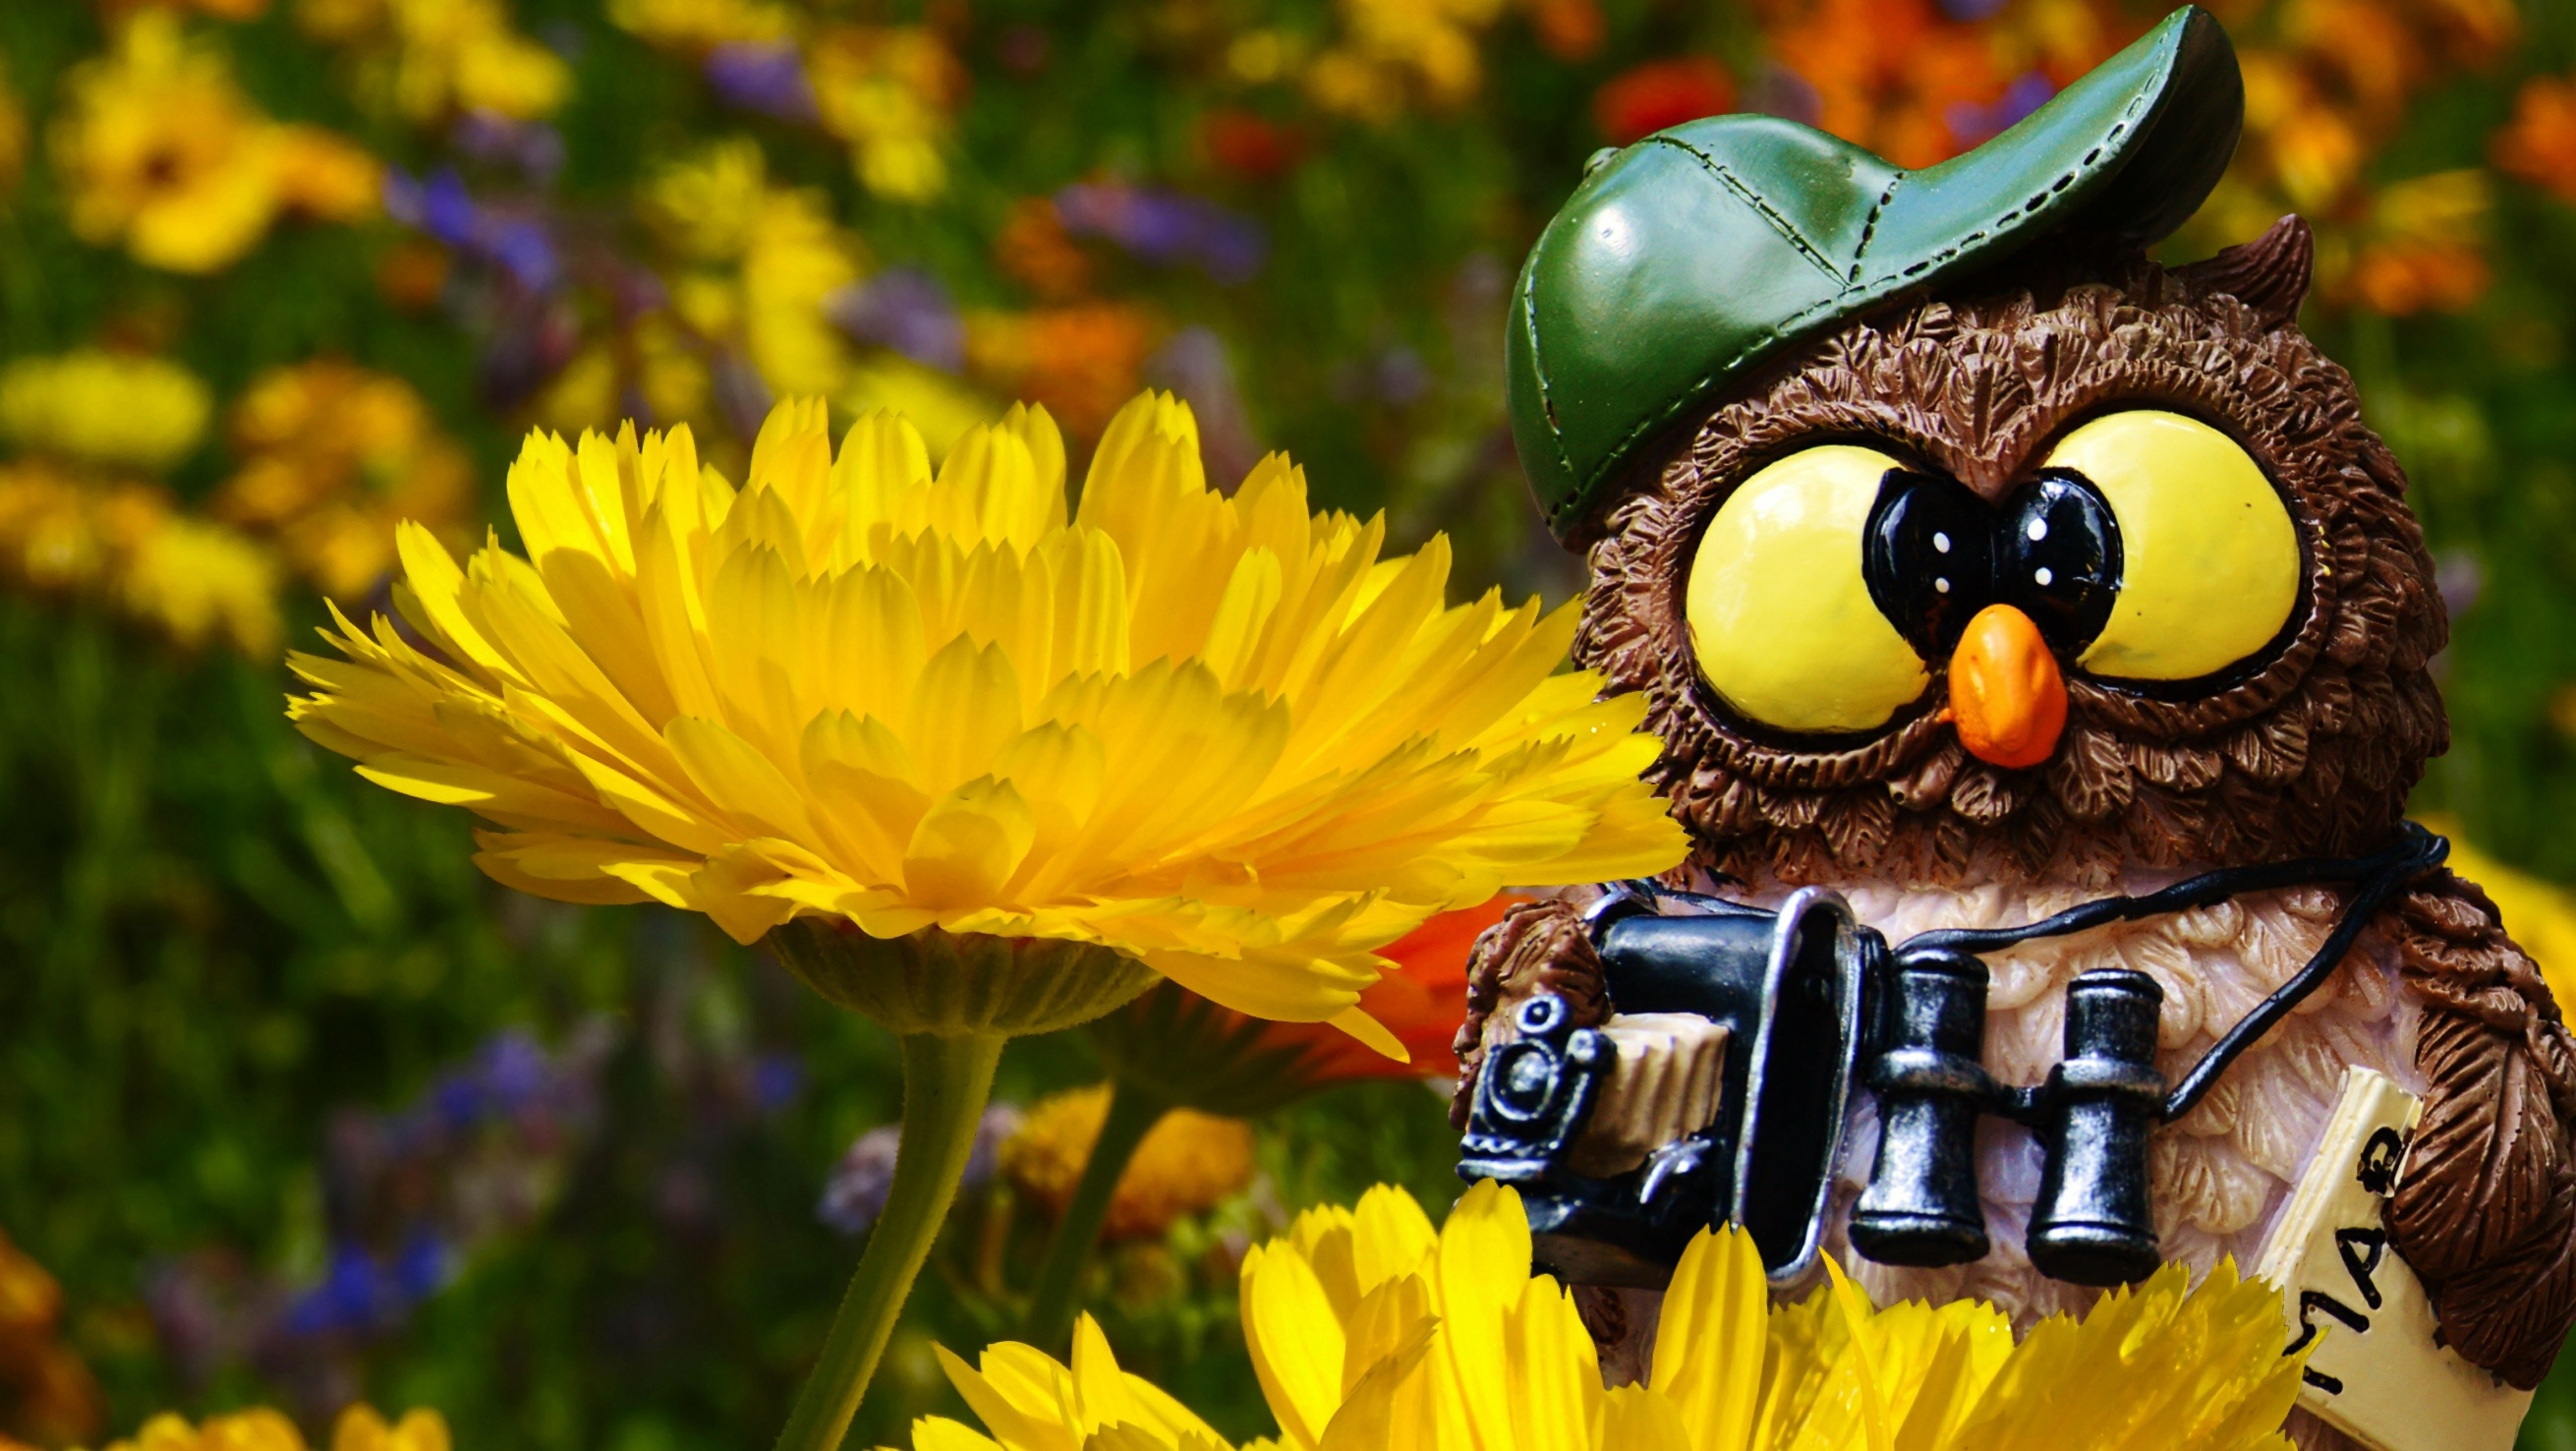
grass, plant, meadow, flower, tourist, spring, yellow, owl, sunflower, flowers, fun, figure, photograph, funny, flowering plant, pollinator, membrane winged insect